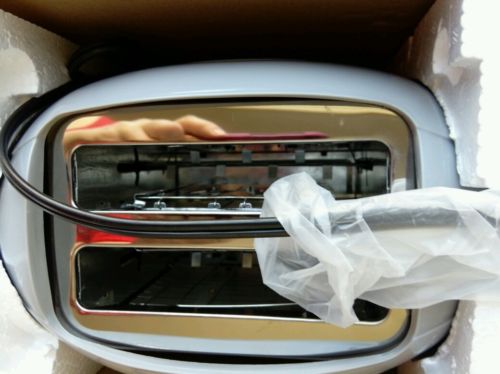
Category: toaster